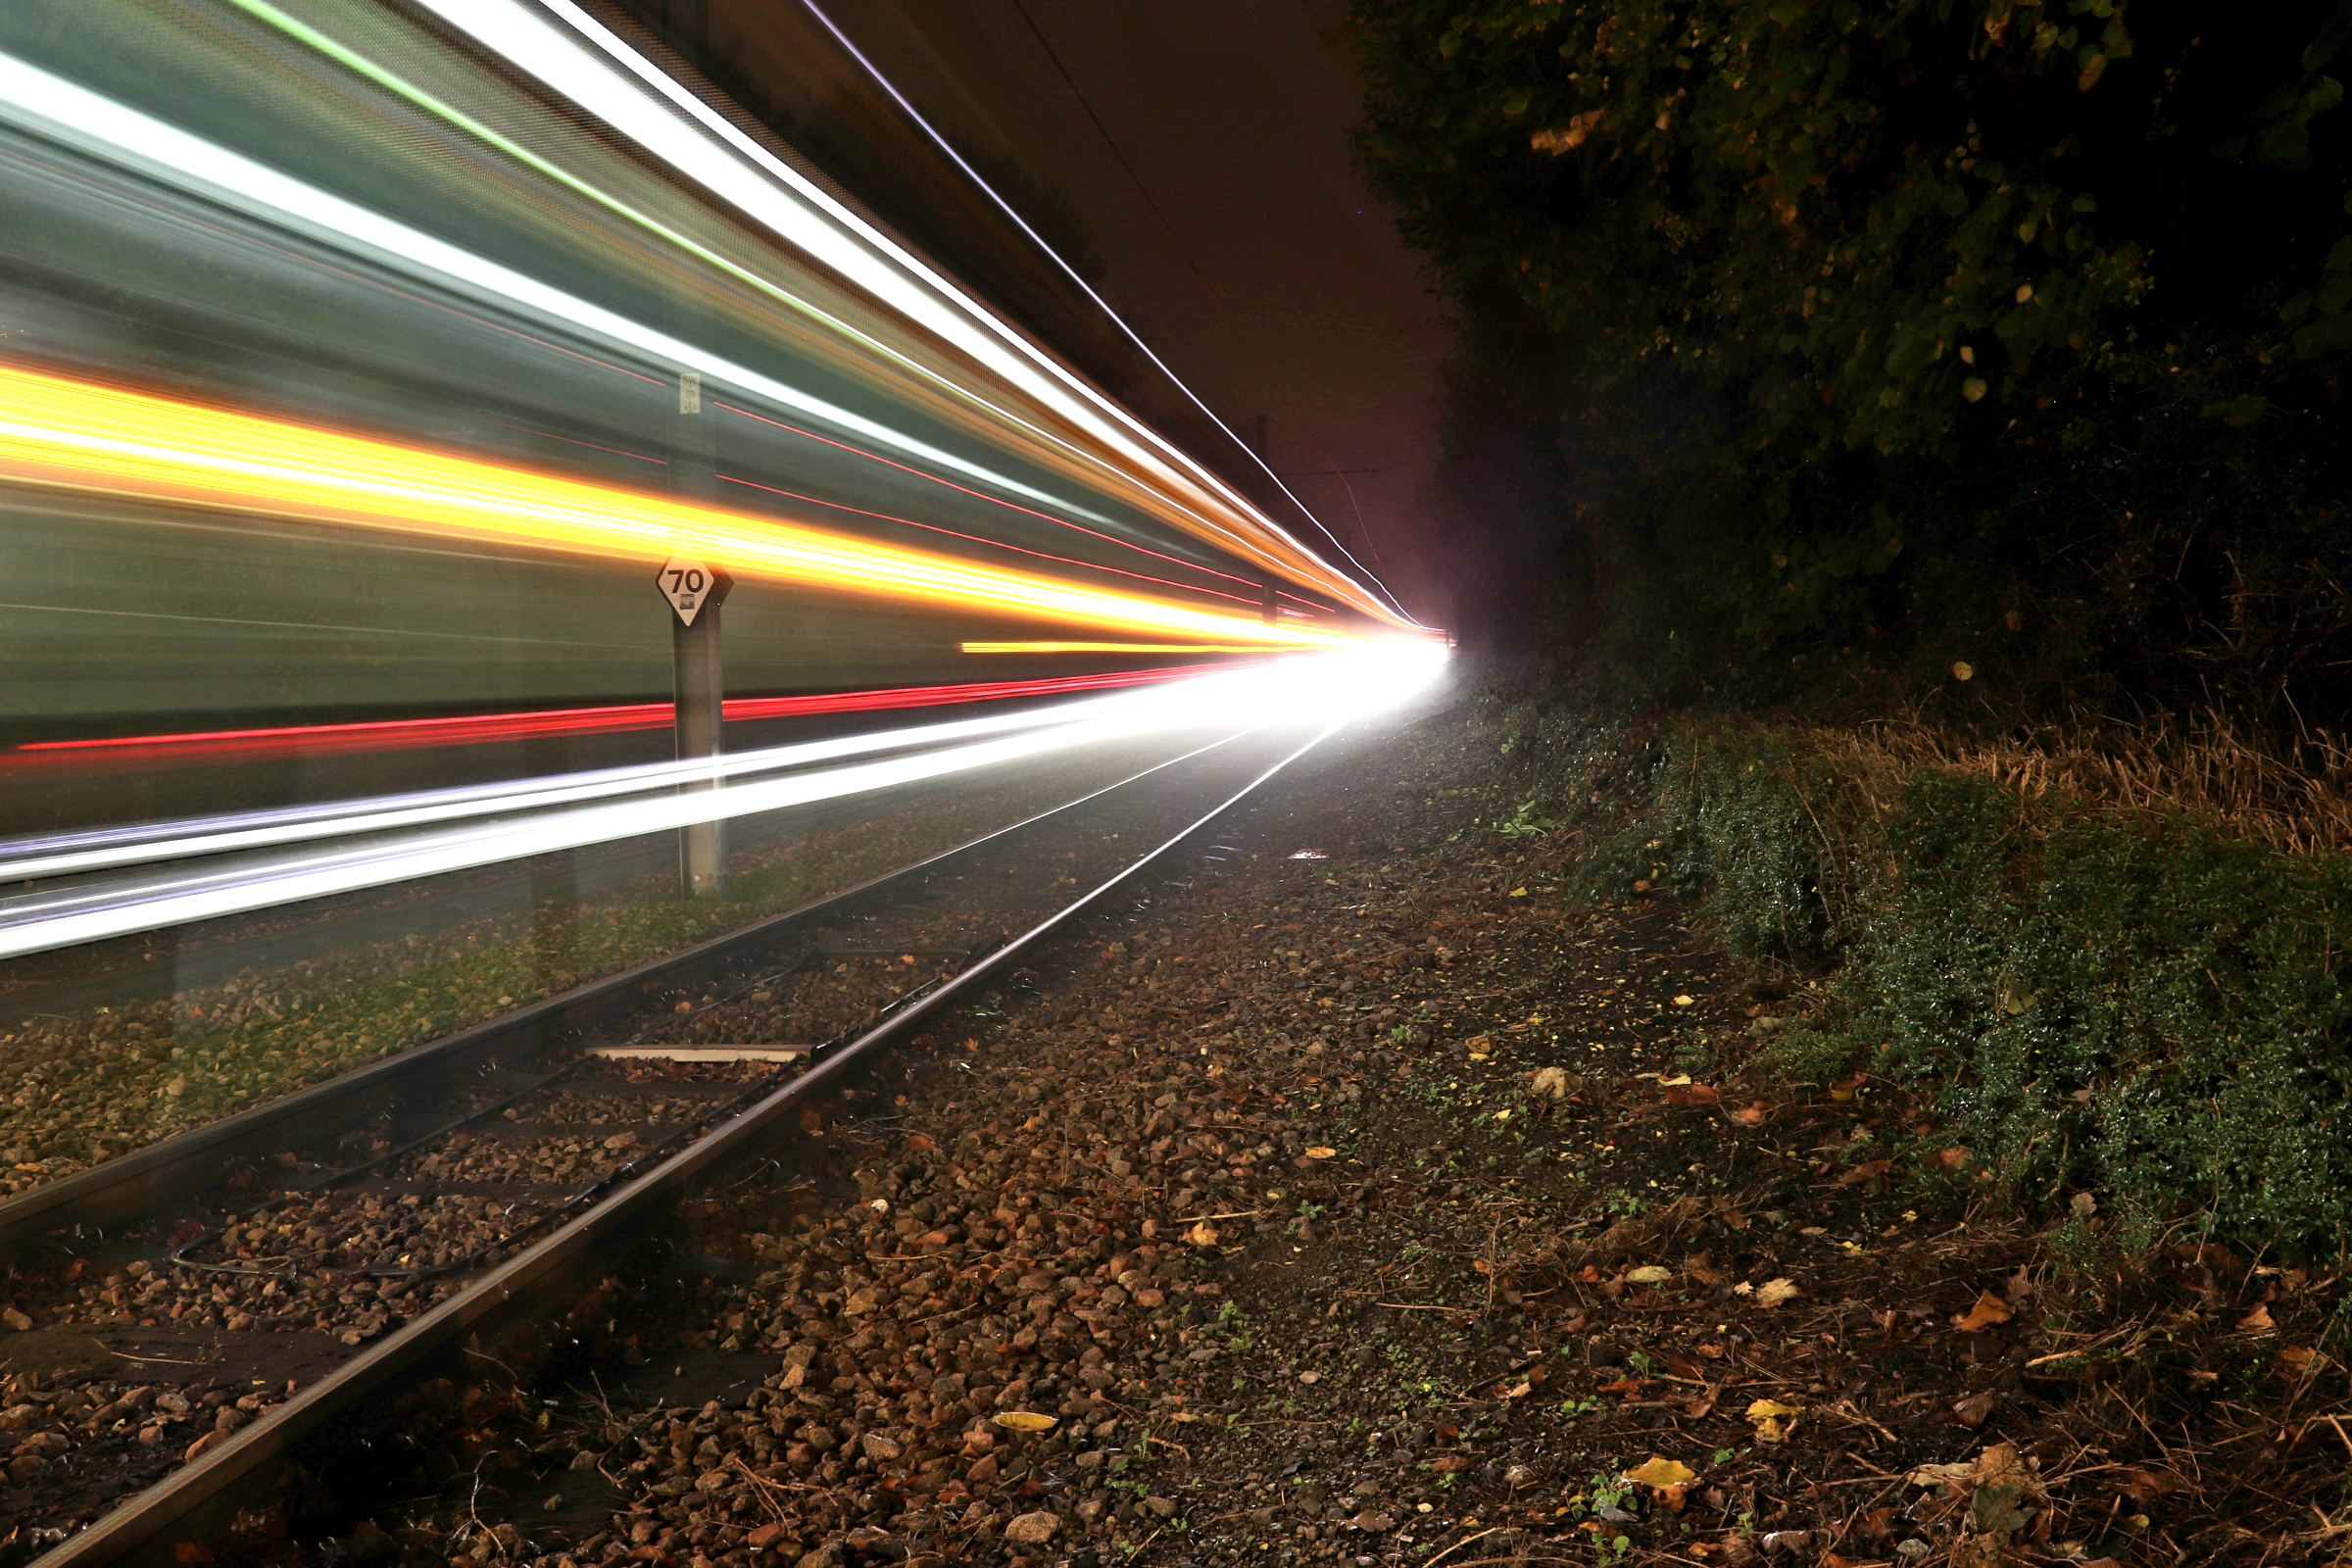
light trail, tram track, train track, night shot, speed sign, track, yellow, transport, infrastructure, light, rail transport, sky, road, night, morning, atmosphere, sunlight, line, evening, lane, train, tree